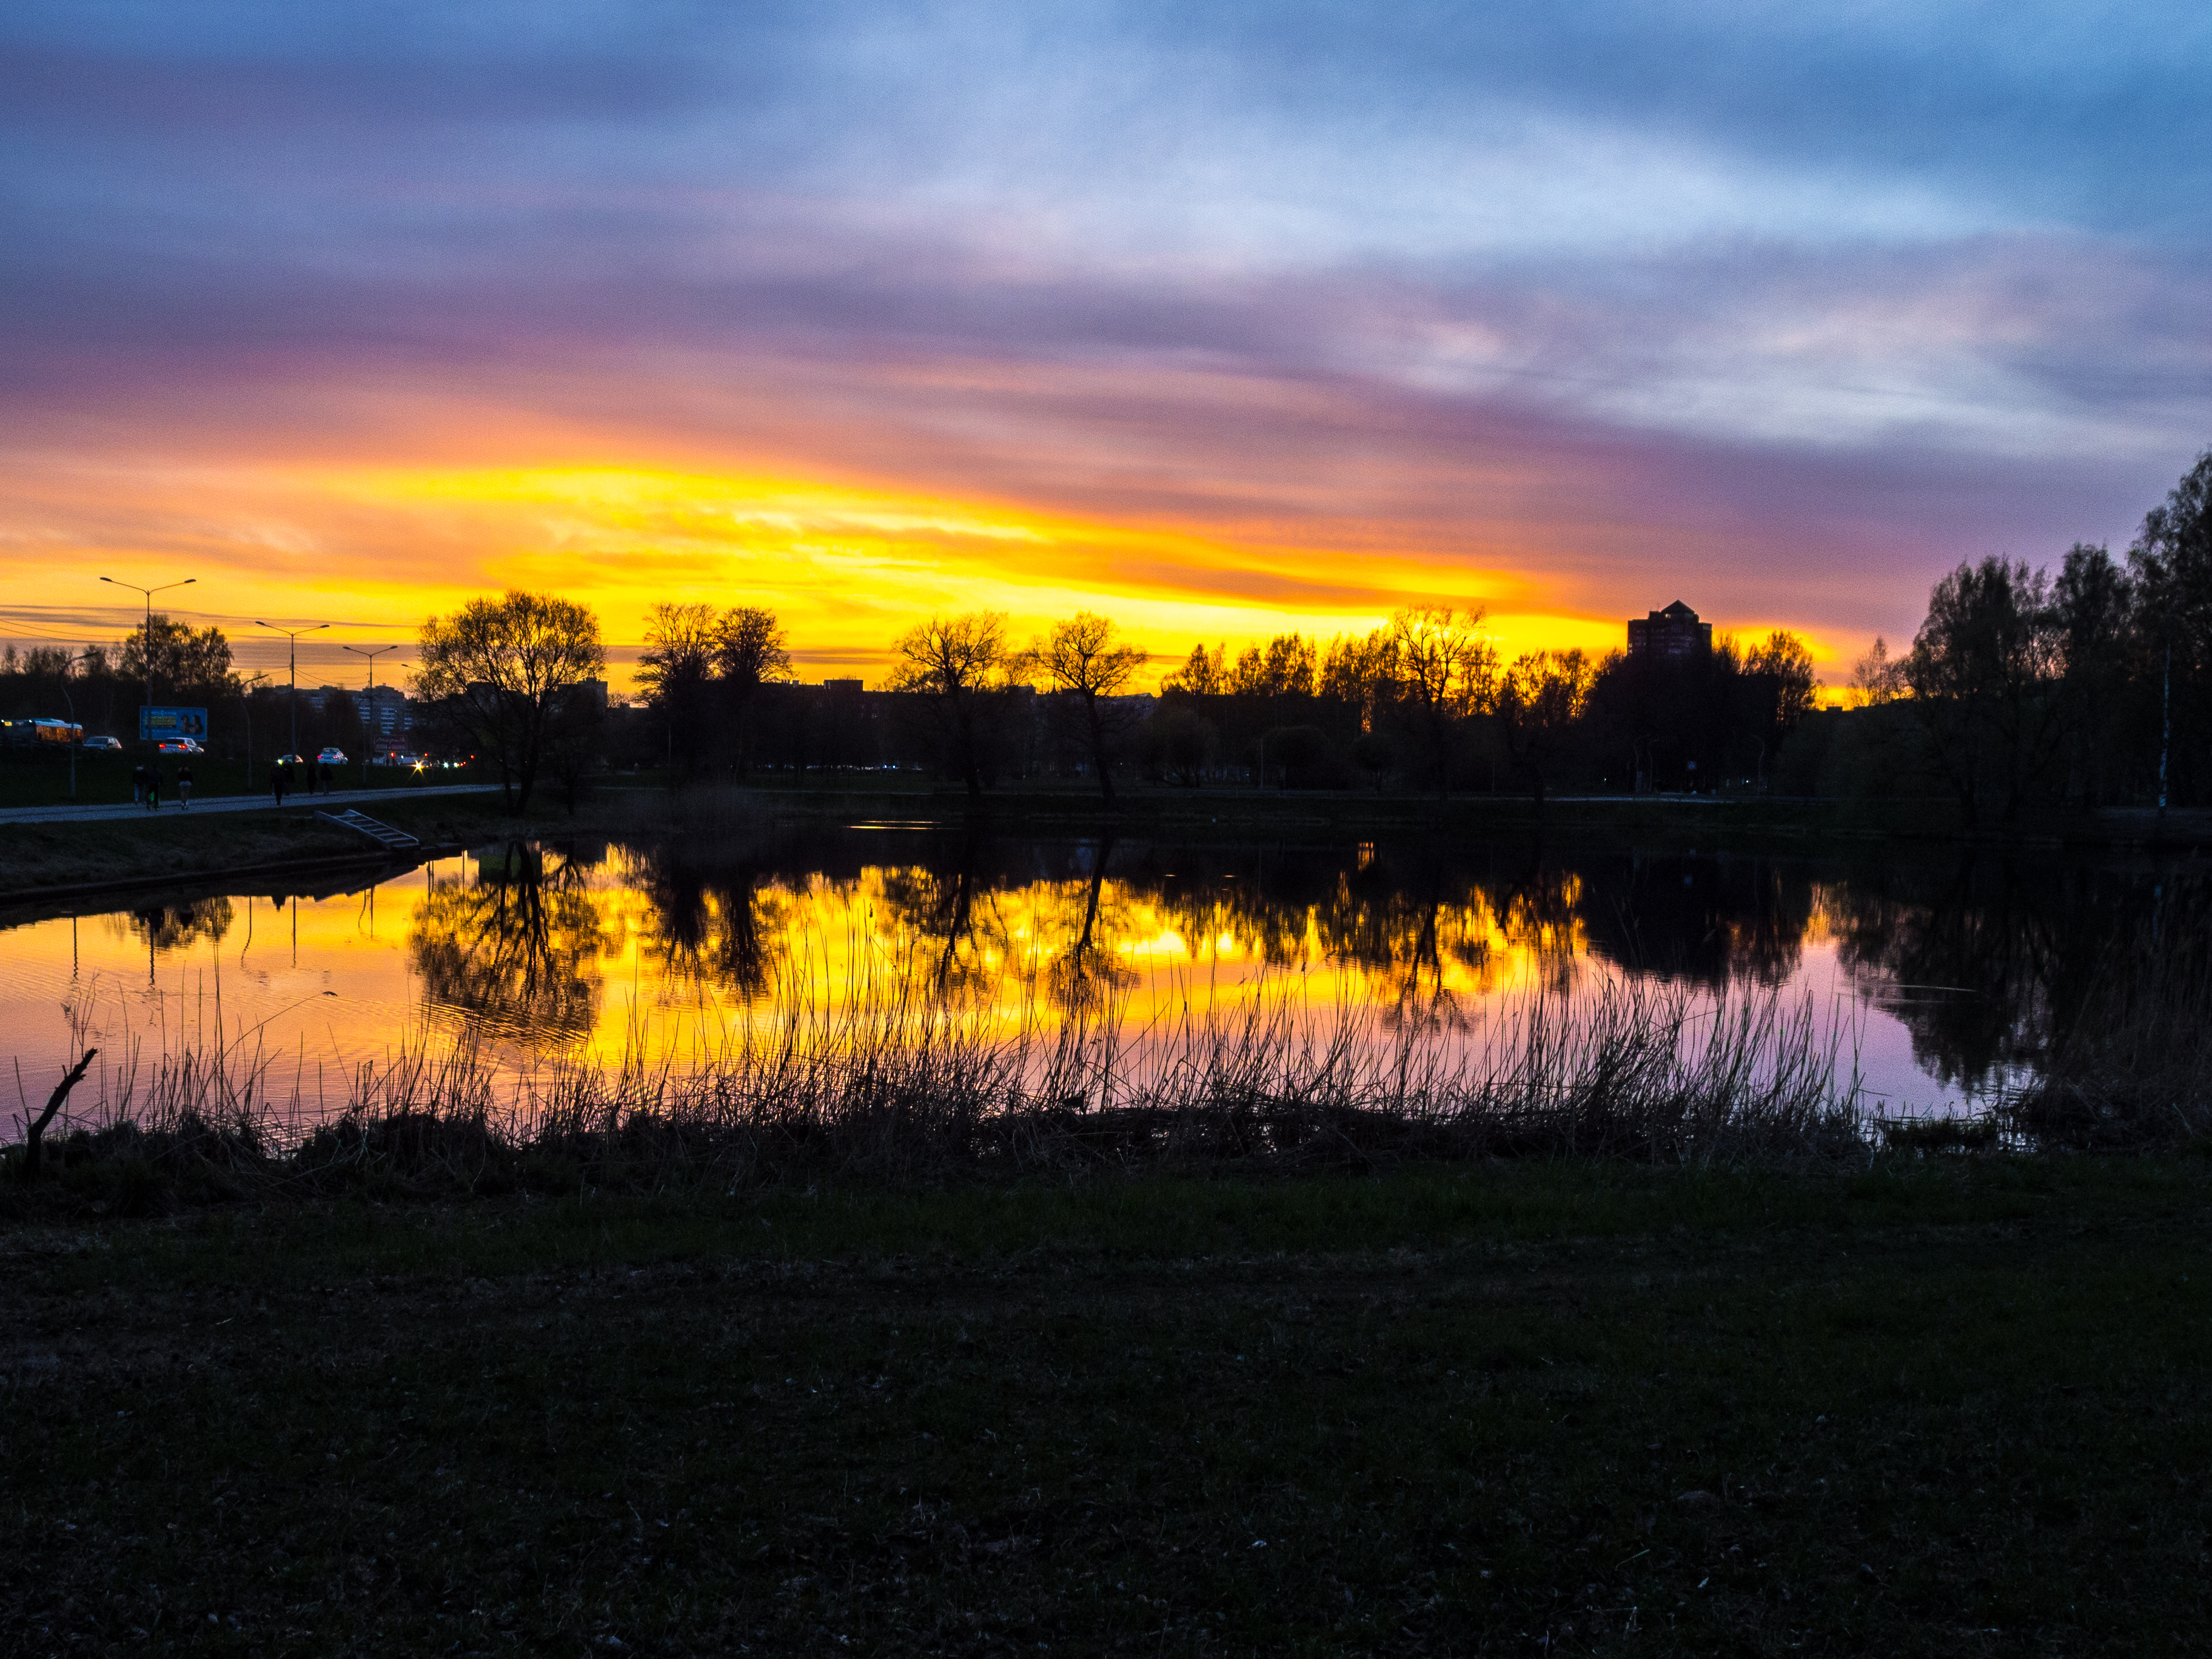
images, cloud, sky, water, plant, atmosphere, water resources, ecoregion, afterglow, natural landscape, natural environment, tree, sunset, dusk, sunlight, red sky at morning, lake, atmospheric phenomenon, sunrise, horizon, grass, landscape, plain, grassland, rural area, meadow, calm, lacustrine plain, cumulus, wetland, prairie, dawn, reservoir, field, reflection, marsh, evening, wildlife, meteorological phenomenon, tidal marsh, ocean, floodplain, loch, bog, Freshwater marsh, symmetry, lake district, winter, hill, night, pasture, pond, sound, inlet, salt marsh, fen, darkness